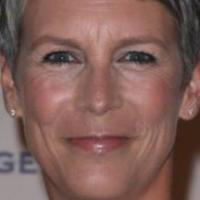
Age group: age 56-65